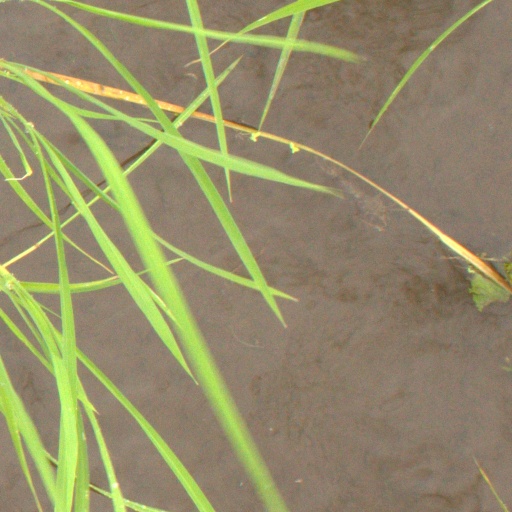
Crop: rice